Question: What is the teddy bear hanging from?
Tambaya: Daga me aka ratayo ƴar tsana?
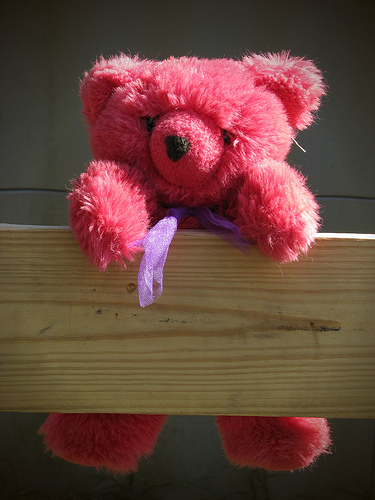
Answer: Wood.
Amsa: Katako.